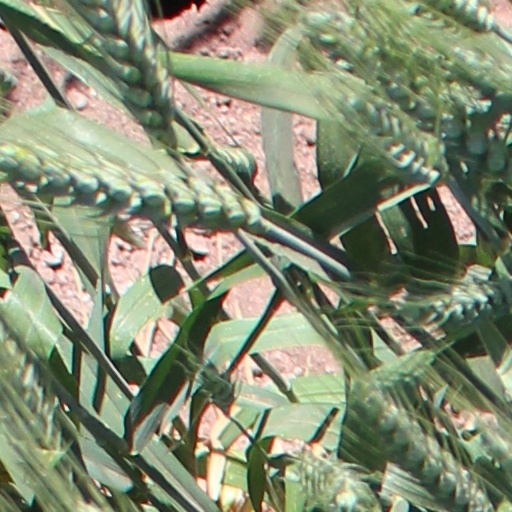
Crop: wheat